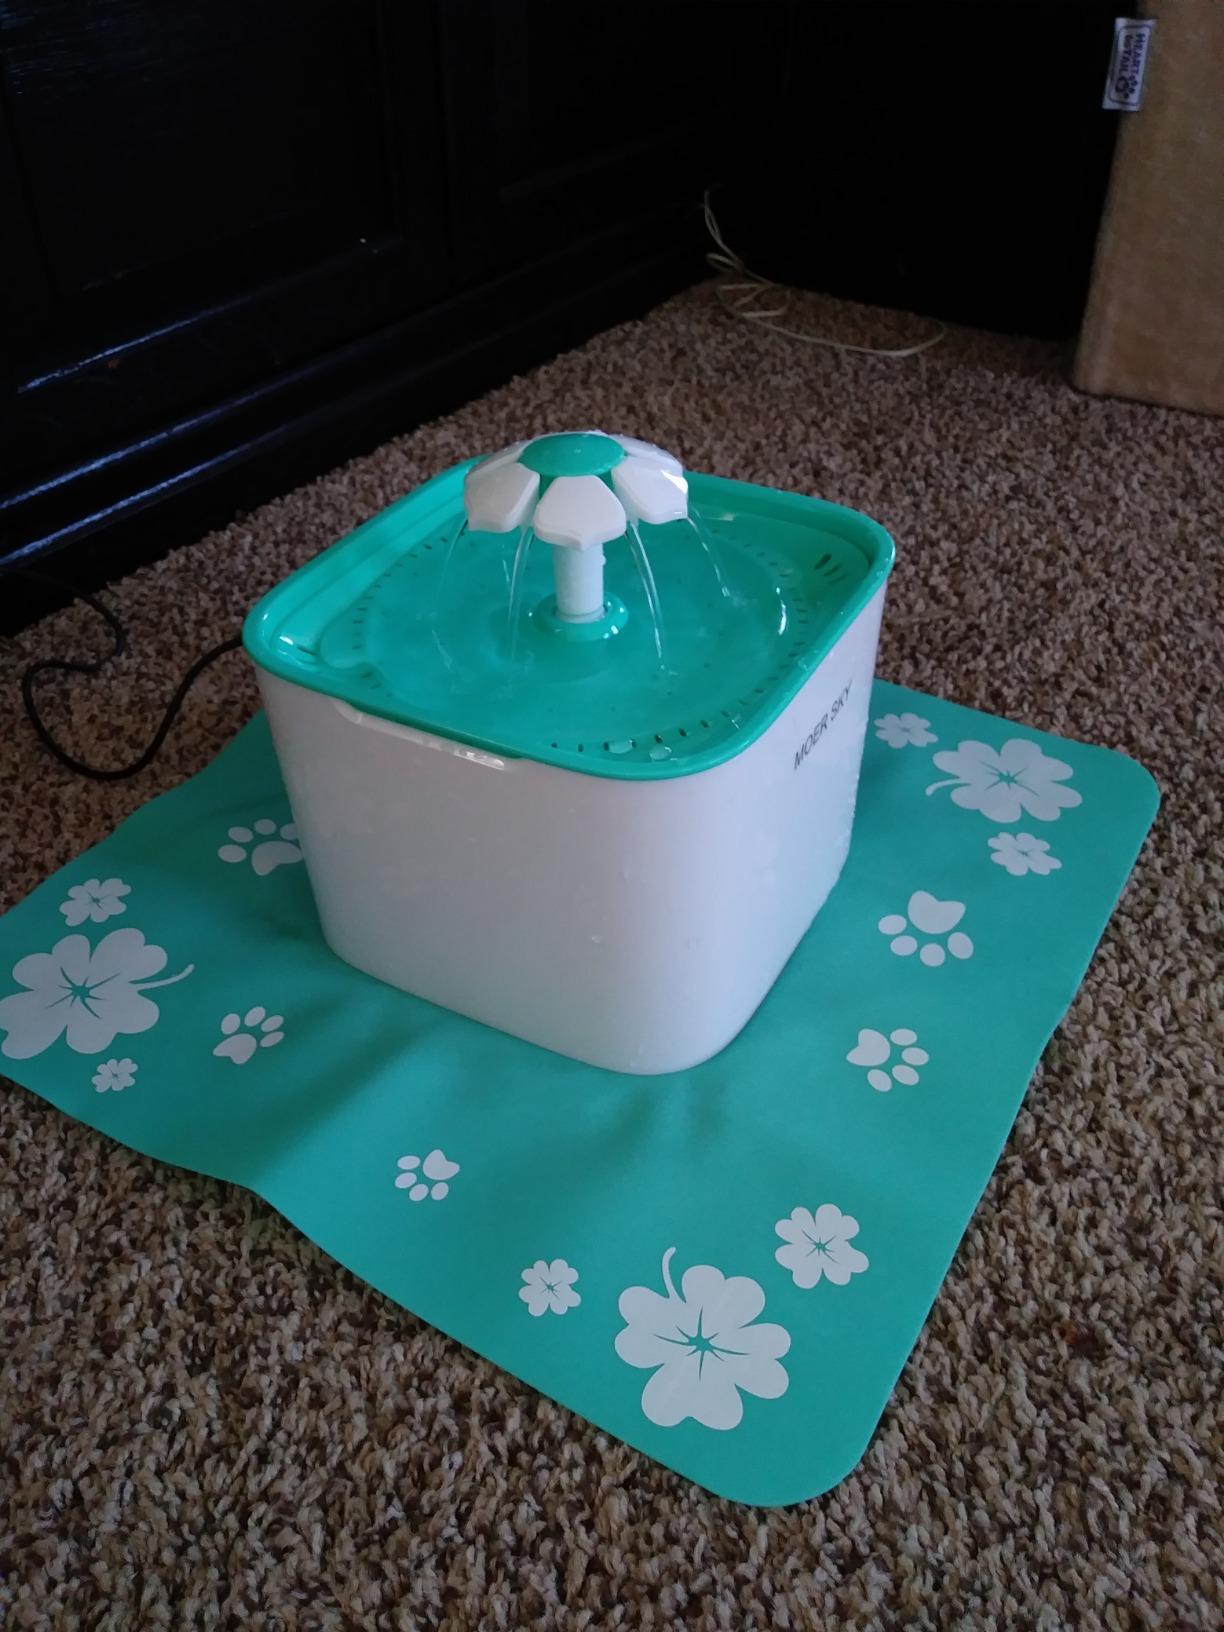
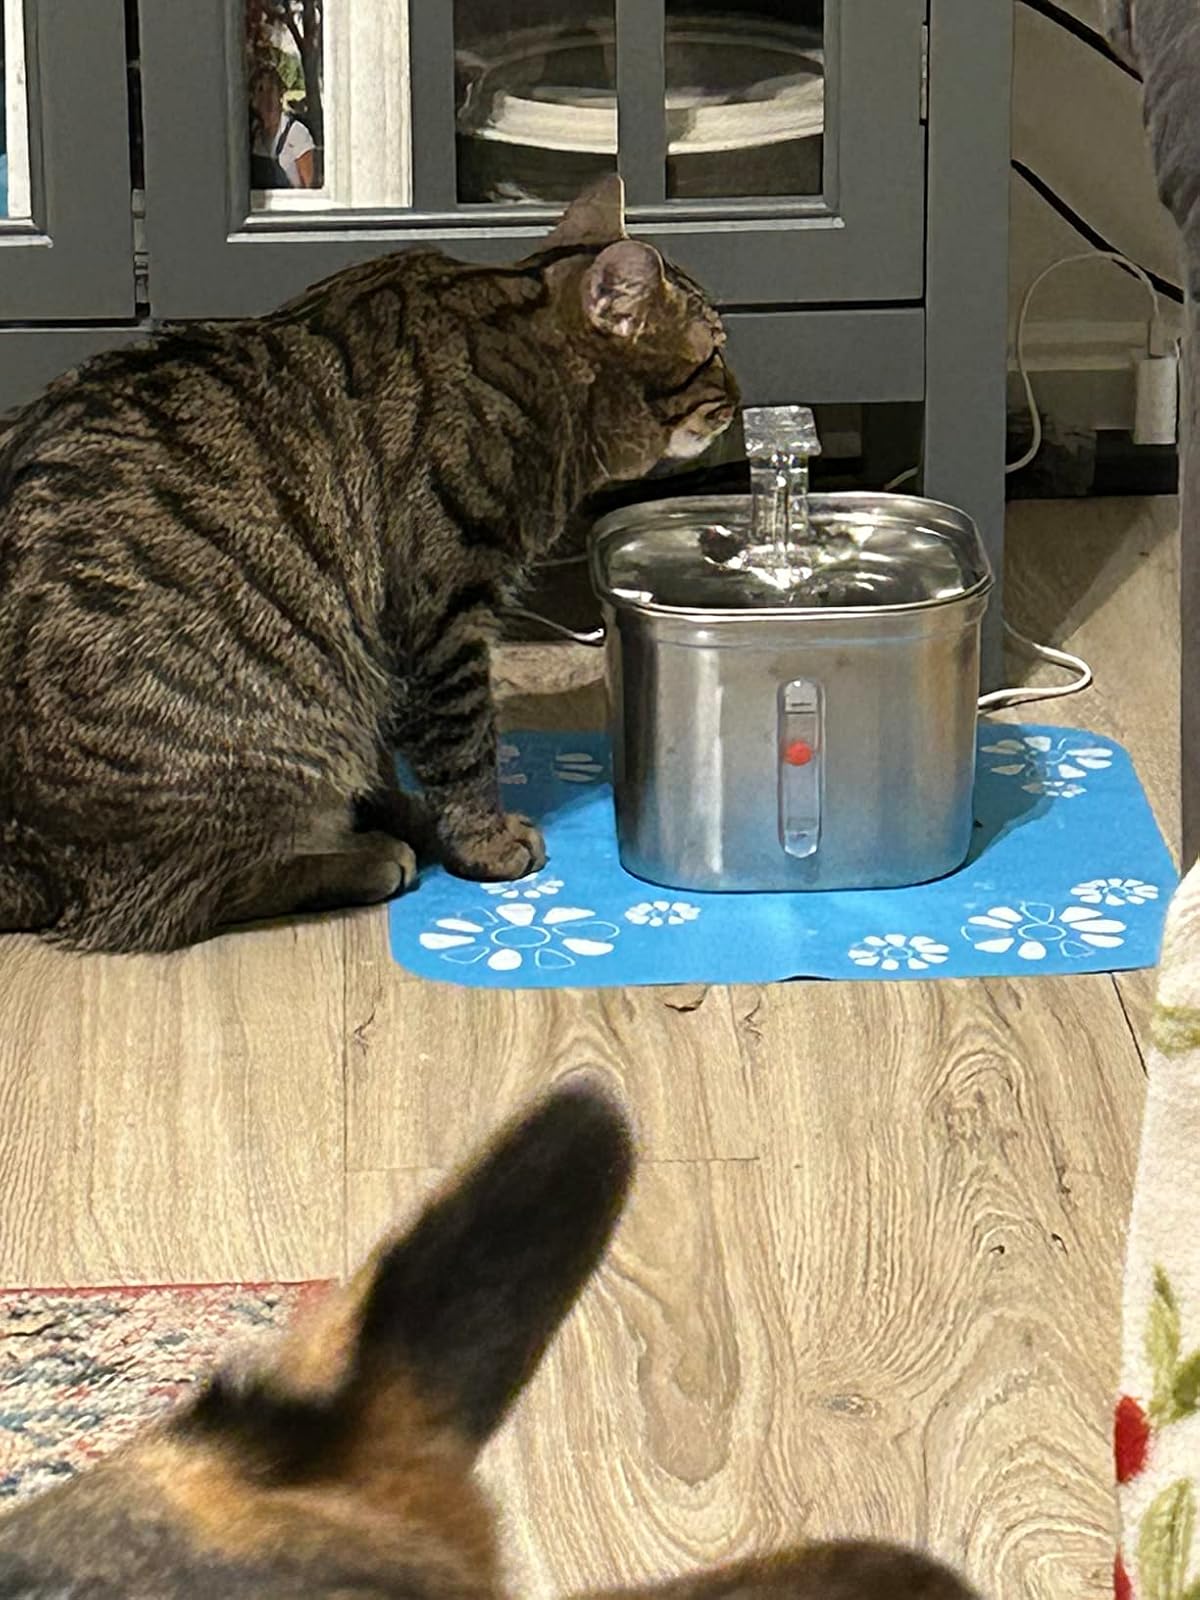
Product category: items_bowl
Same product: no